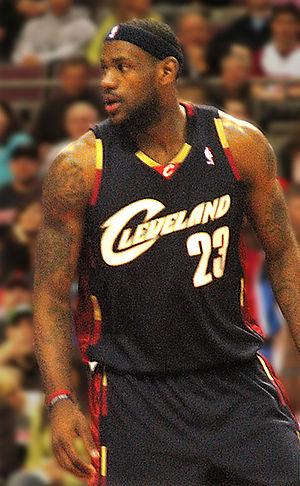
Cet article concentre la majeure partie des records de la National Basketball Association existants, homologués ou non.
Les Cavaliers de Cleveland, également surnommés les Cavs, sont une franchise de basket-ball de la NBA basée à Cleveland dans l'État de l'Ohio. Fondé en 1970, le club joue ses matchs à domicile dans la Quicken Loans Arena. Il évolue dans la Conférence Est et est opposé aux Bulls de Chicago, aux Pacers de l'Indiana, aux Pistons de Détroit et aux Bucks de Milwaukee au sein de la Division Centrale.
LeBron James, né le 30 décembre 1984 à Akron, est un joueur professionnel américain de basket-ball. Il évolue actuellement aux Lakers de Los Angeles en National Basketball Association. Mesurant 2,03 m et pesant 113 kg, il a la possibilité de jouer à la fois ailier et ailier fort. Il est considéré comme le meilleur ailier et l'un des meilleurs joueurs de l'histoire de la NBA. Il est surnommé « King James » ou « The Chosen One ».